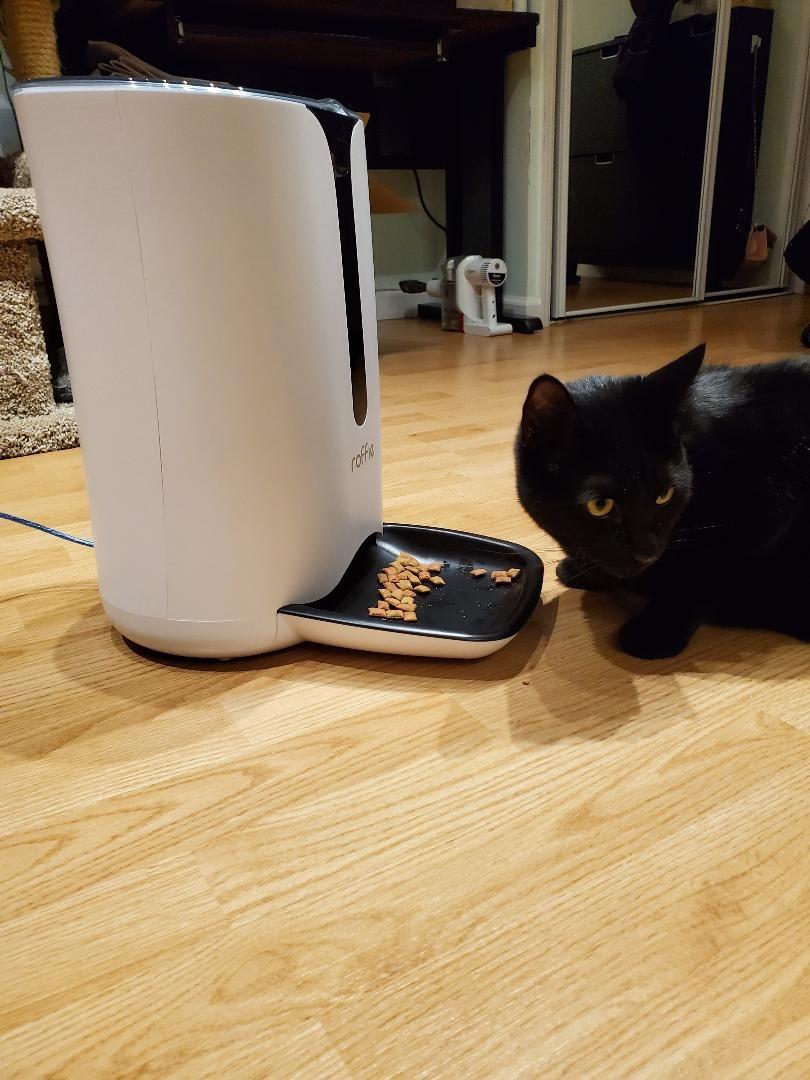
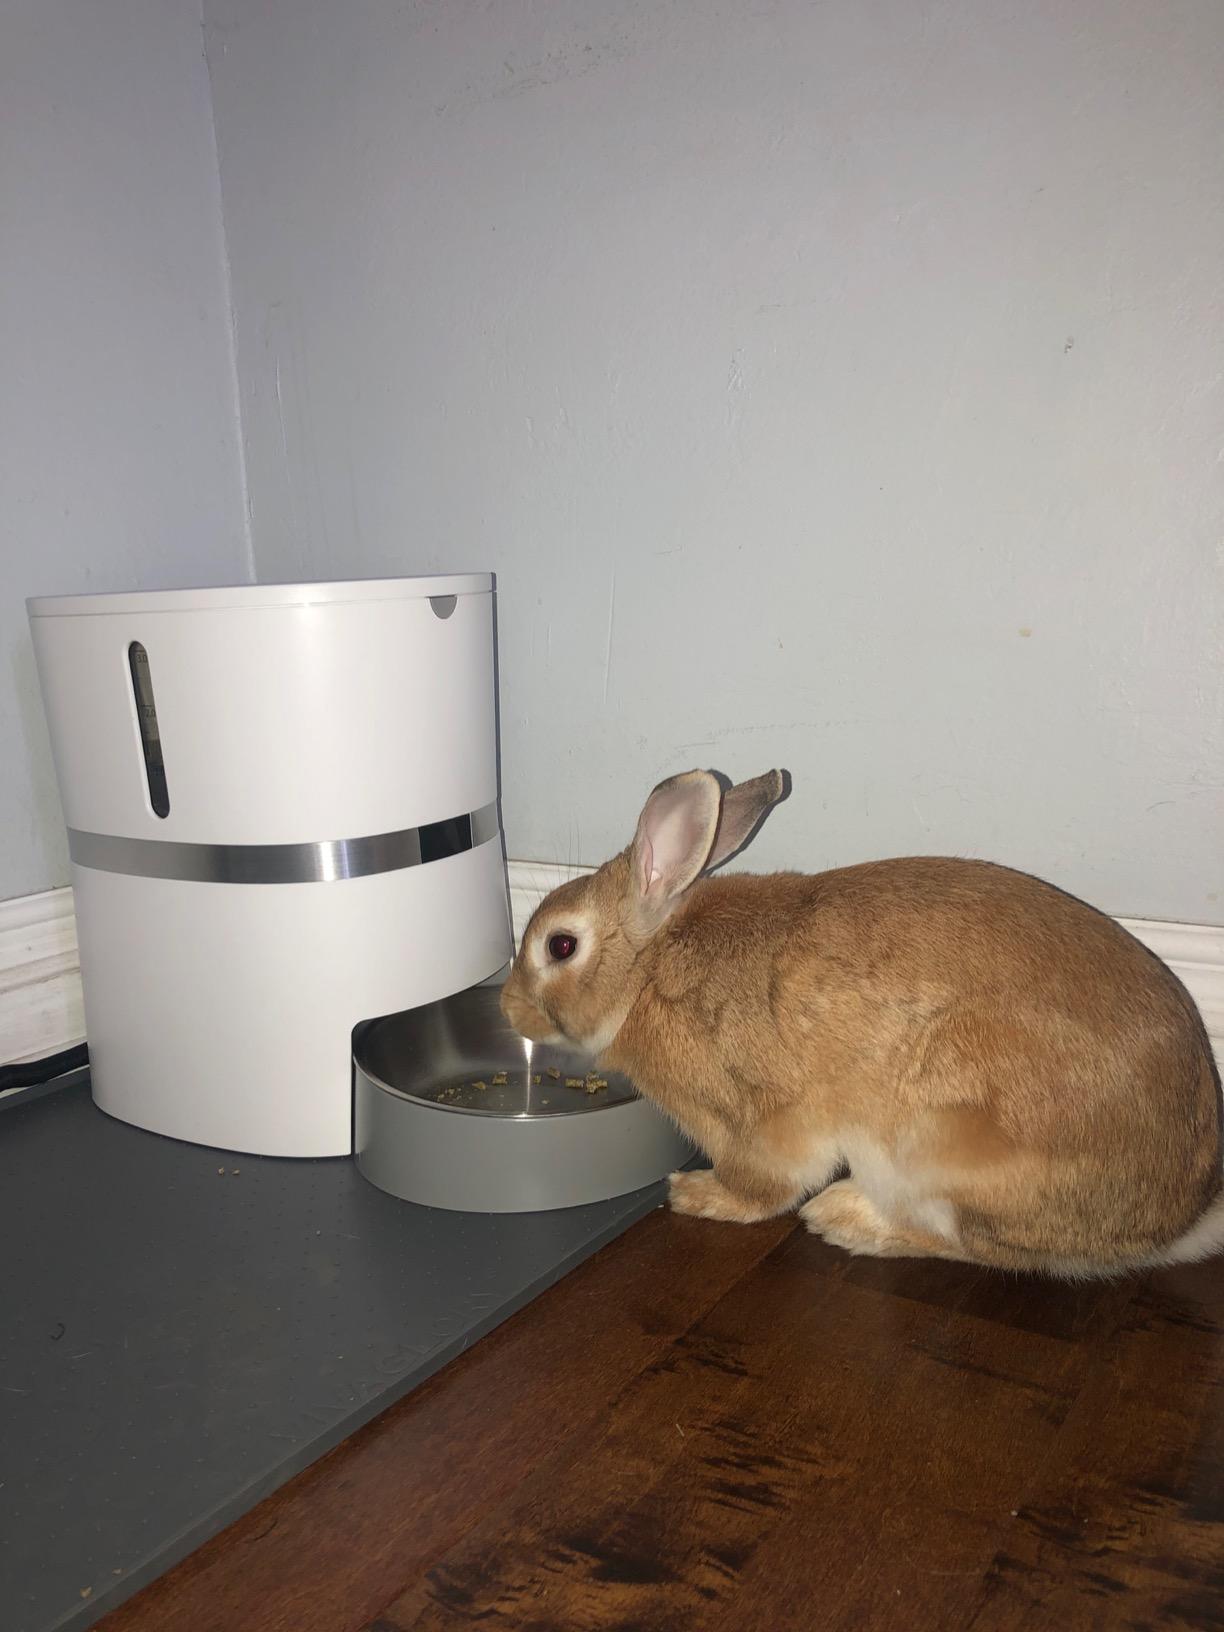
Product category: items_feeder
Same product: no